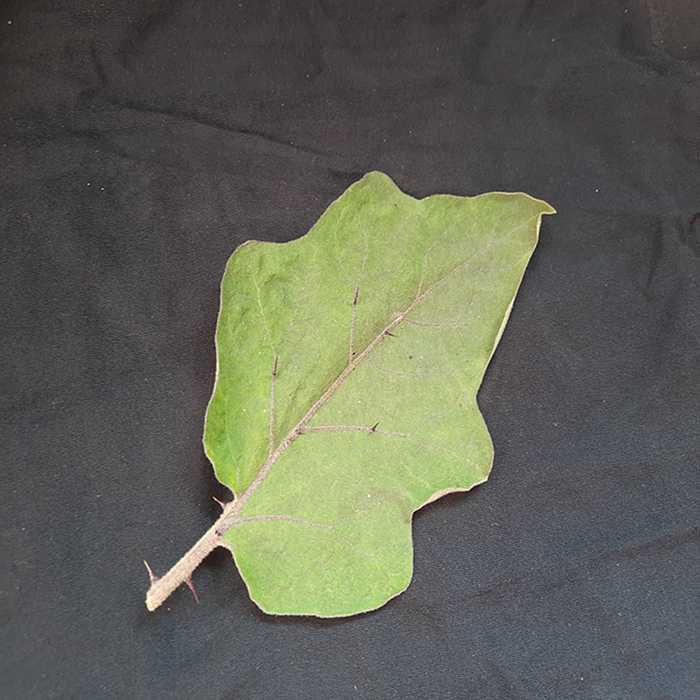
Plant: Eggplant
Label: Eggplant fresh leaf